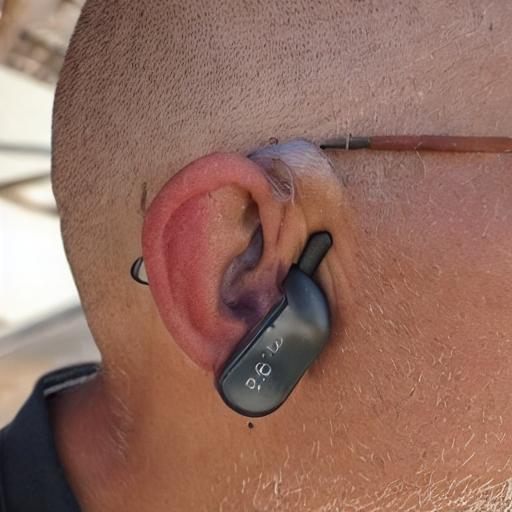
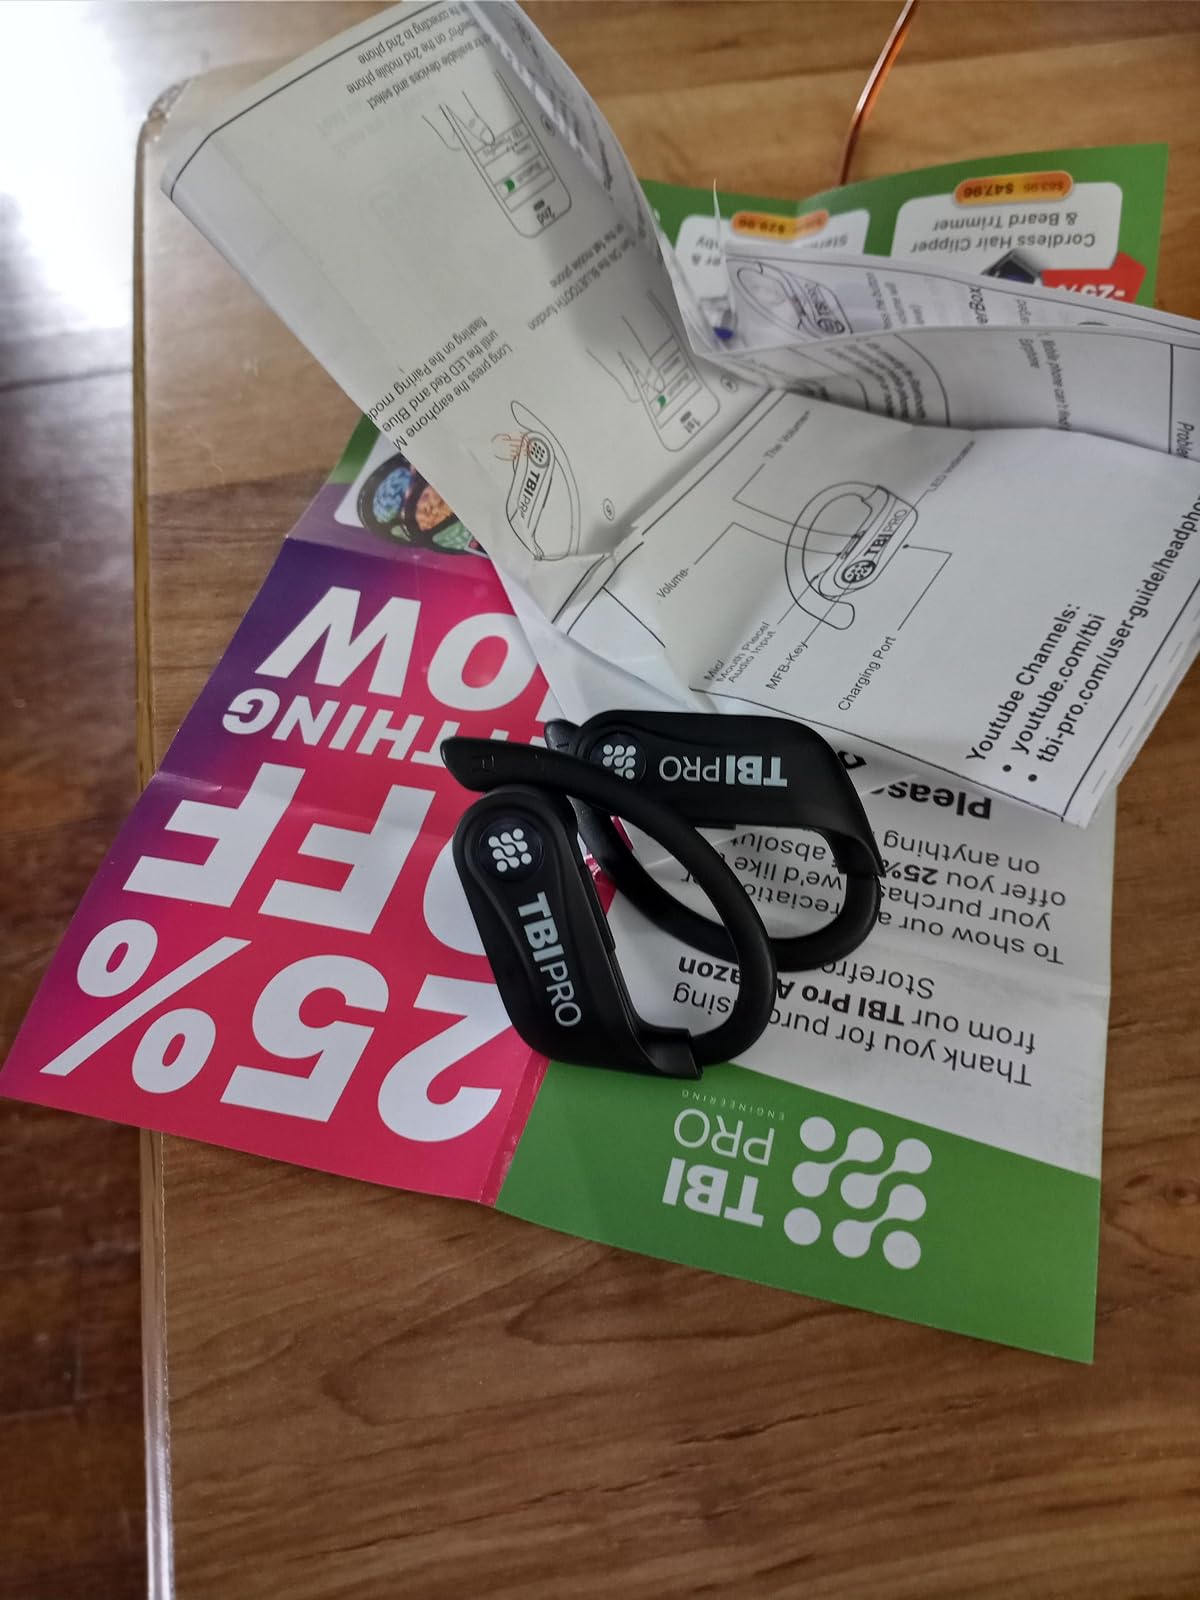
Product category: earbuds
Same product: no